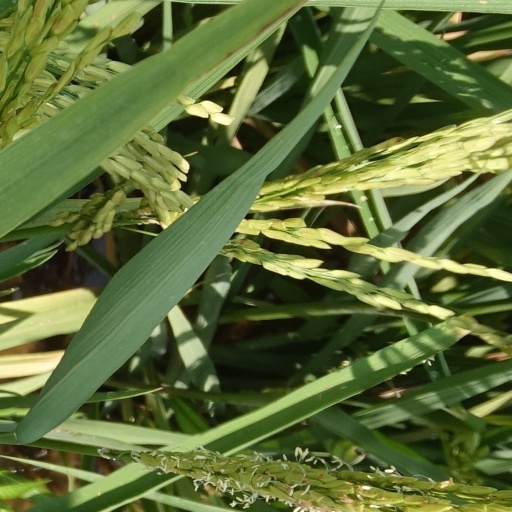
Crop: rice